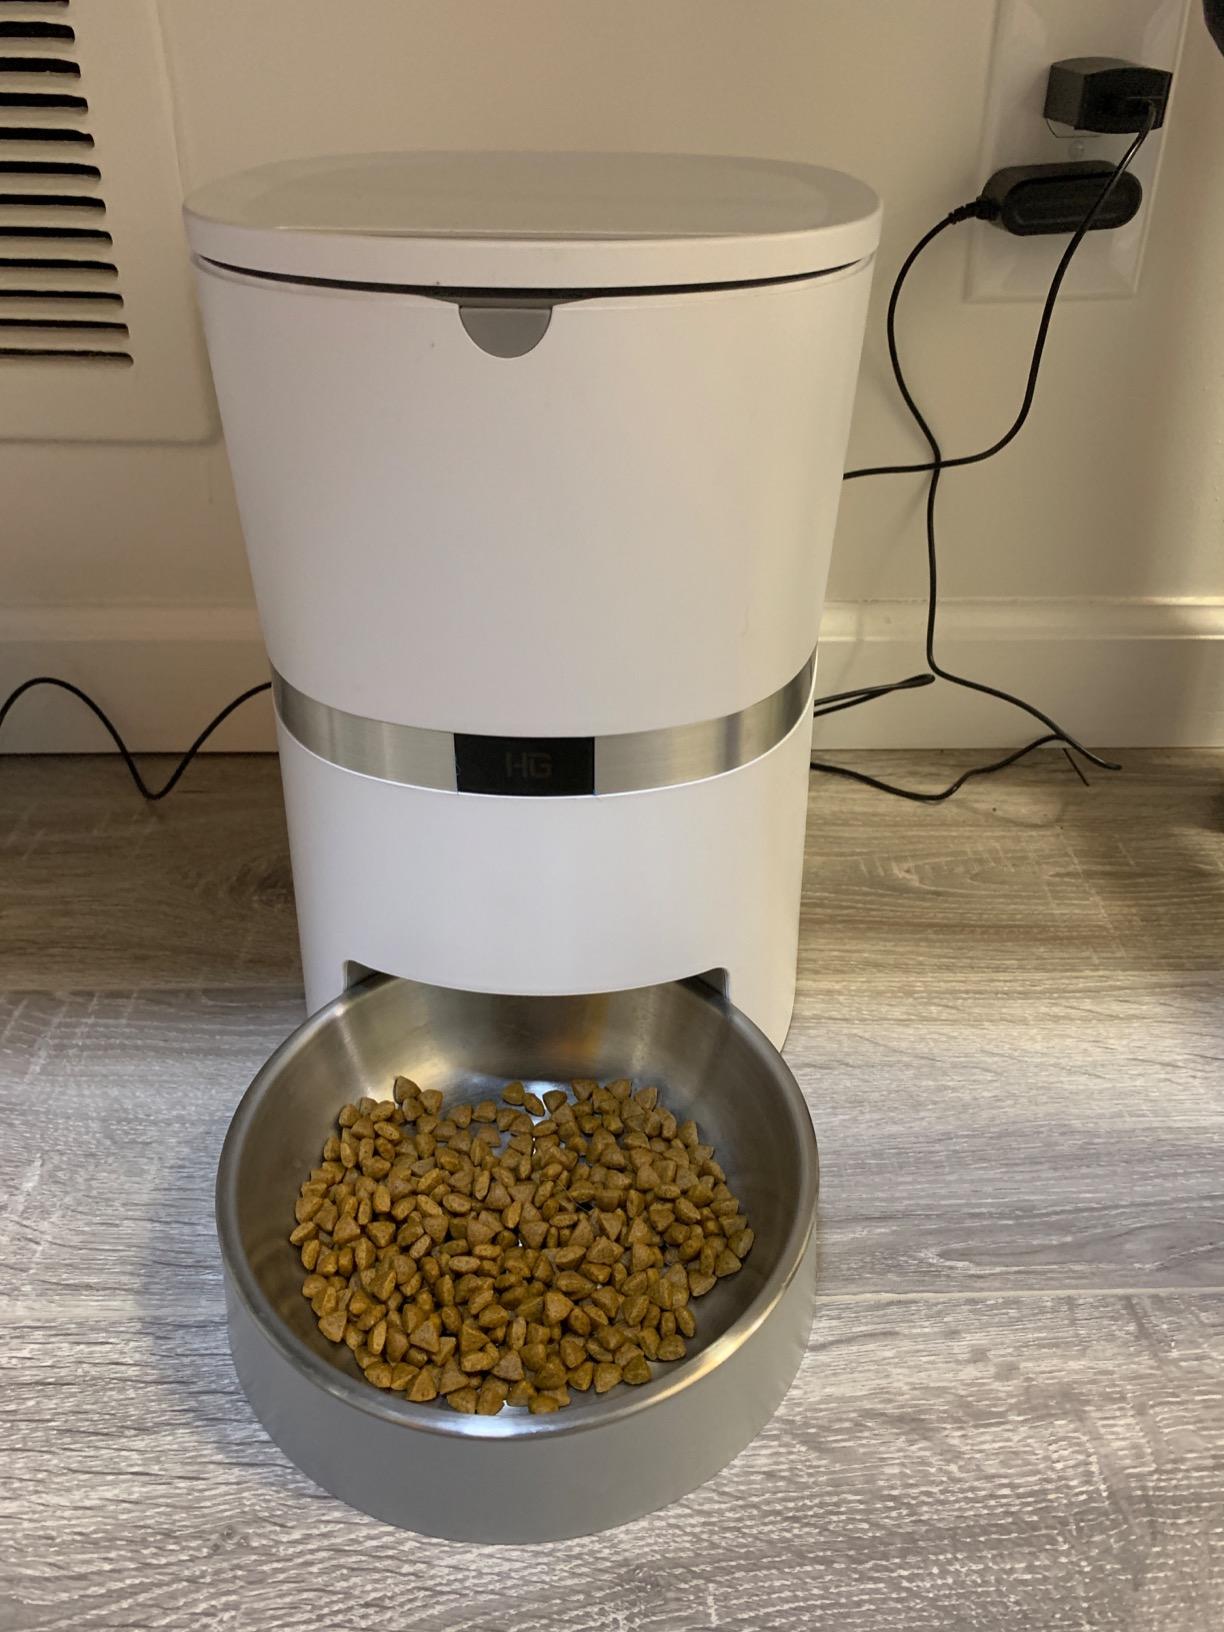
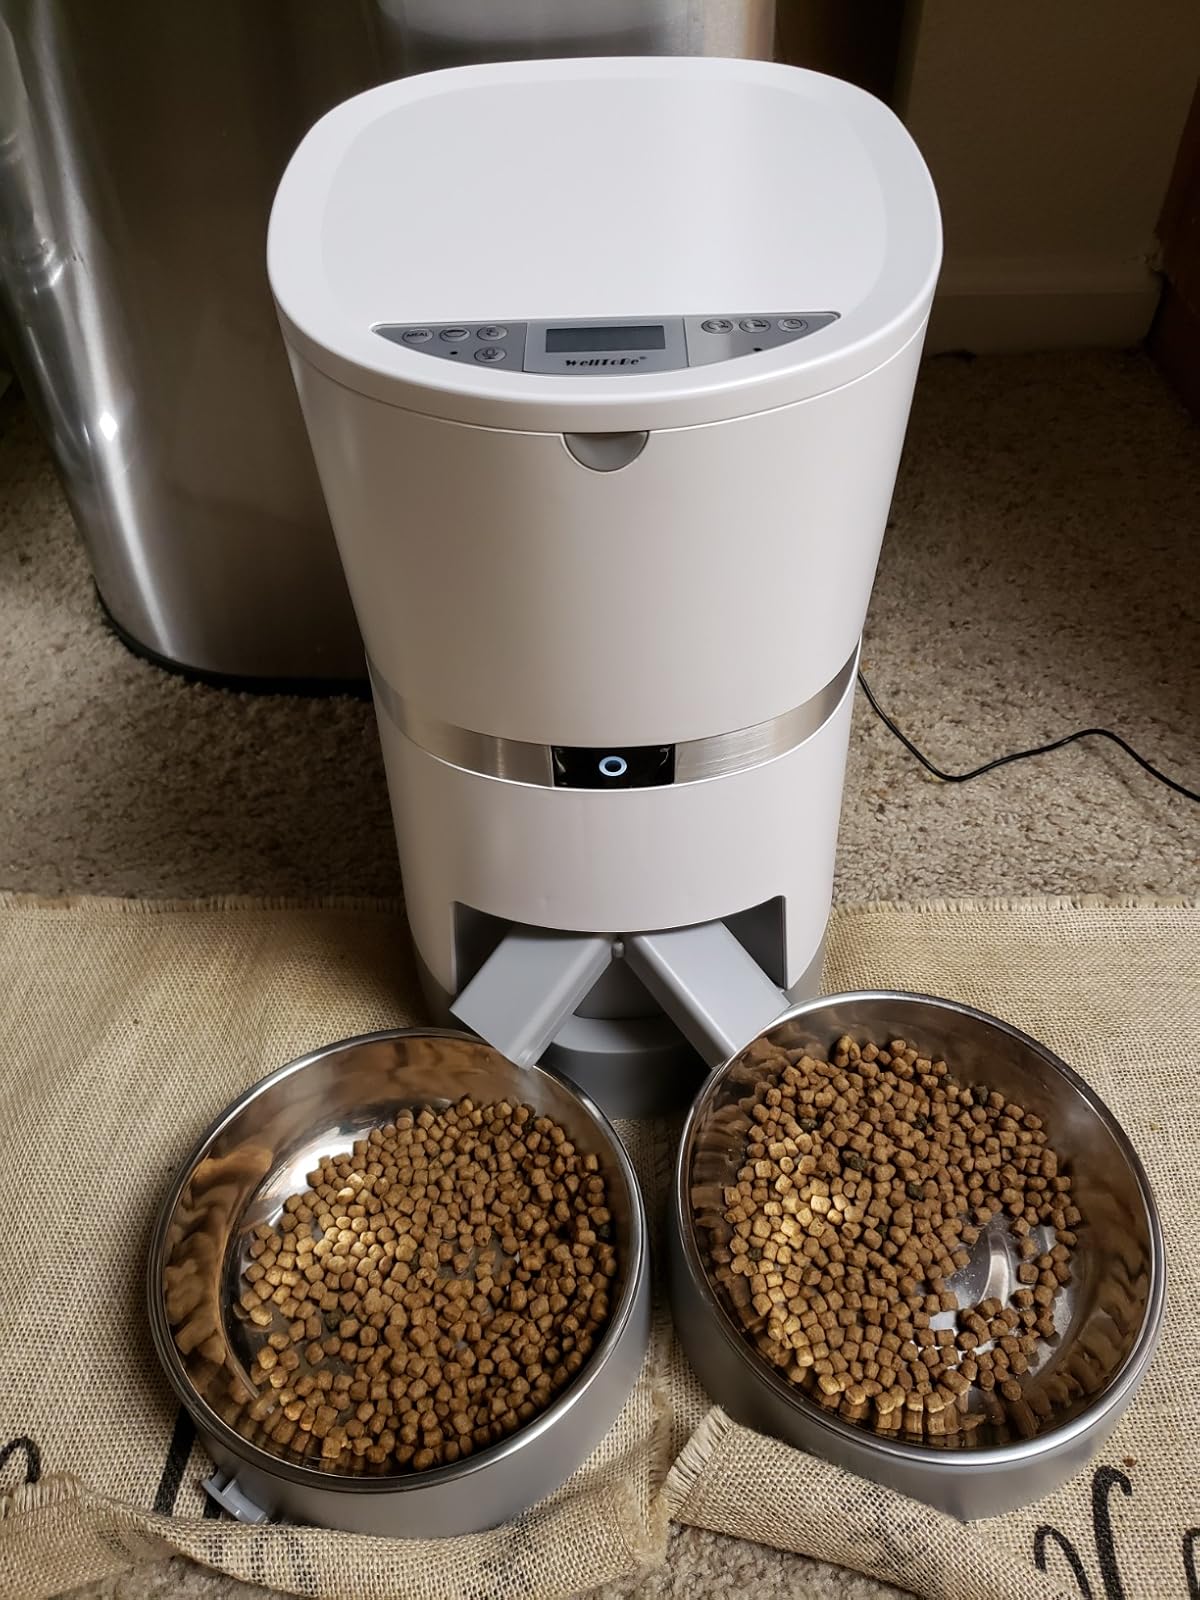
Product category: items_feeder
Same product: no